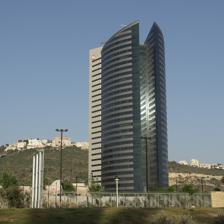
Building: IEC Tower
Country: Israel
Year built: 2003
Offices in Haifa, Israel IEC Tower The IEC Tower General information Status Completed Type Offices Location Haifa , Israel Coordinates 32°47′17″N 34°57′53″E / 32.78806°N 34.96472°E / 32.78806; 34.96472 Opening 2003 Cost $90 million Height Roof 130 m (430 ft) Technical details Floor count 30 Design and construction Architect(s) Rozov-Hirsch Architects Mansfeld Kehat Architects The IEC Tower is a skyscraper located in Haifa , Israel . At 130 meters in height and at 30 floors is the second tallest building in the city and the thirteenth tallest in Israel. Completed in 2003, the IEC Tower was designed by Rozov-Hirsch Architects and Mansfeld Kehat Architects and is the tallest building in Israel to serve only one company, the Israel Electric Corporation who moved their headquarters here from Tel Aviv . It is also Haifa's tallest office building. The tower is located near the MATAM business park which is outside of the CBD of Haifa, and in terms of roof height is actually Haifa's tallest tower, overtaking the Sail Tower . See also Architecture of Israel Economy of Israel References